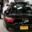
Label: automobile